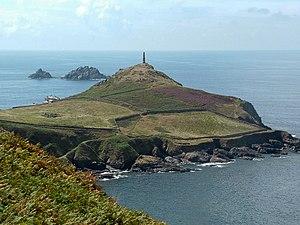
Le Cape Cornwall (Trad.